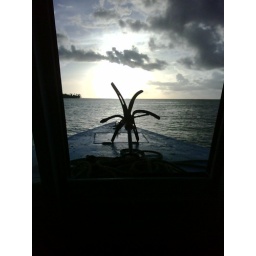
Another anchor shot, framed by the window of the boat